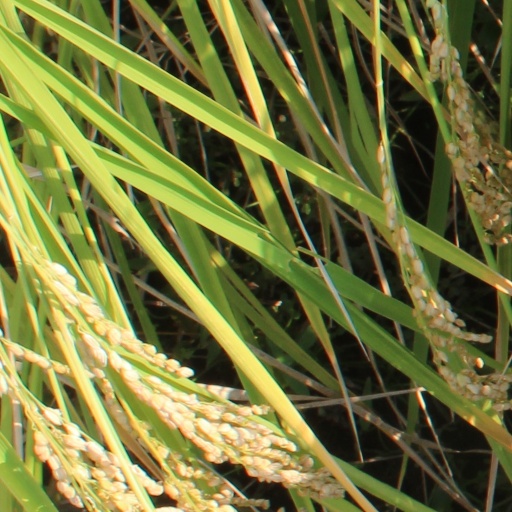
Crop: rice